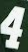
Number: 4